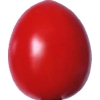
Label: tomato_cherry_red